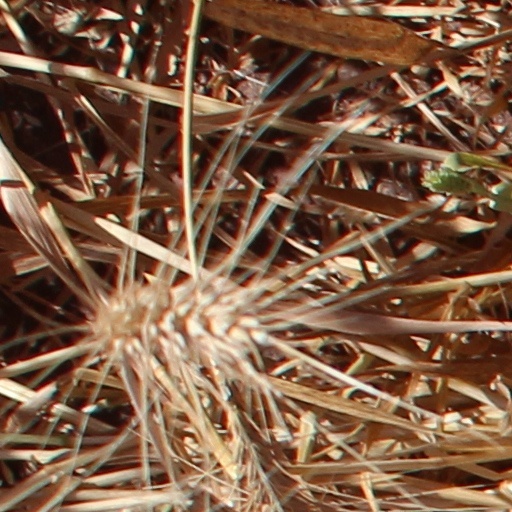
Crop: wheat